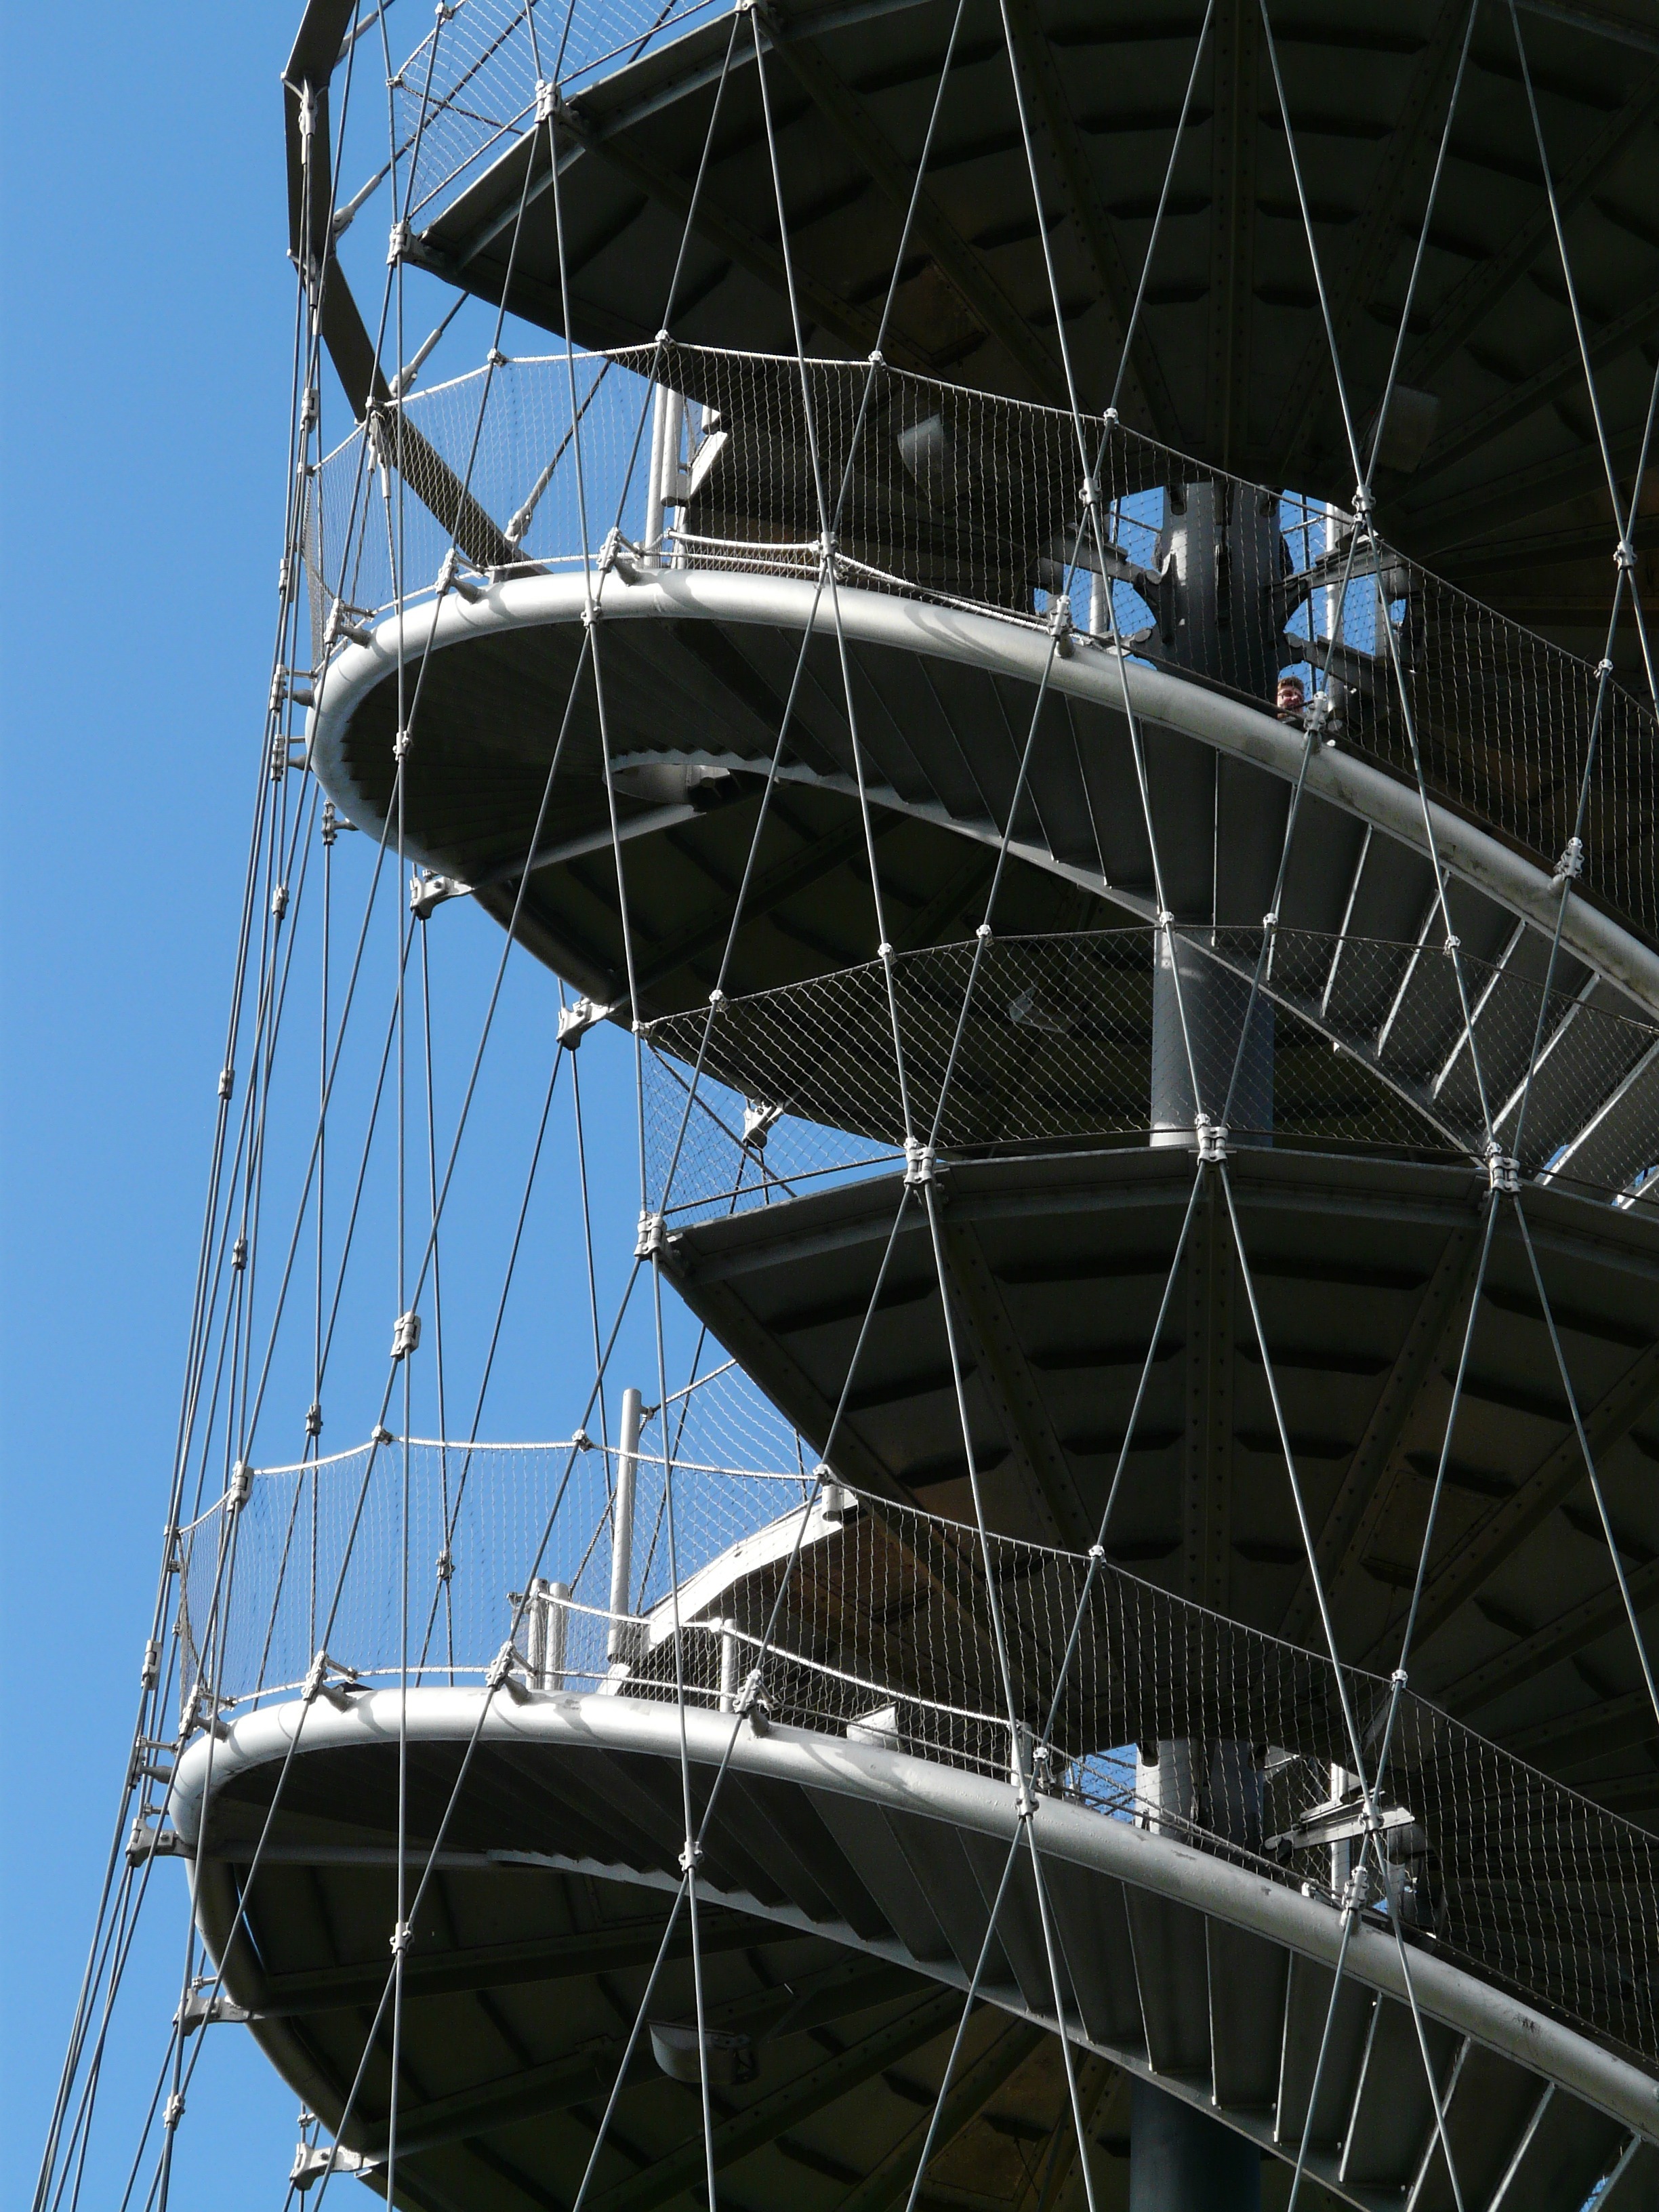
architecture, view, building, high, vehicle, ferris wheel, tower, mast, park, metal, electricity, modern, stadium, spiral staircase, stairs, tourist attraction, ropes, stuttgart, upgrade, scaffold, gradually, observation tower, radio telescope, killesberg, green area, recreation complex, steel cables